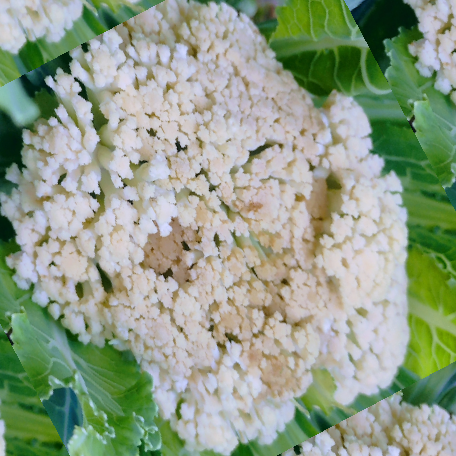
Label: Bacterial spot rot